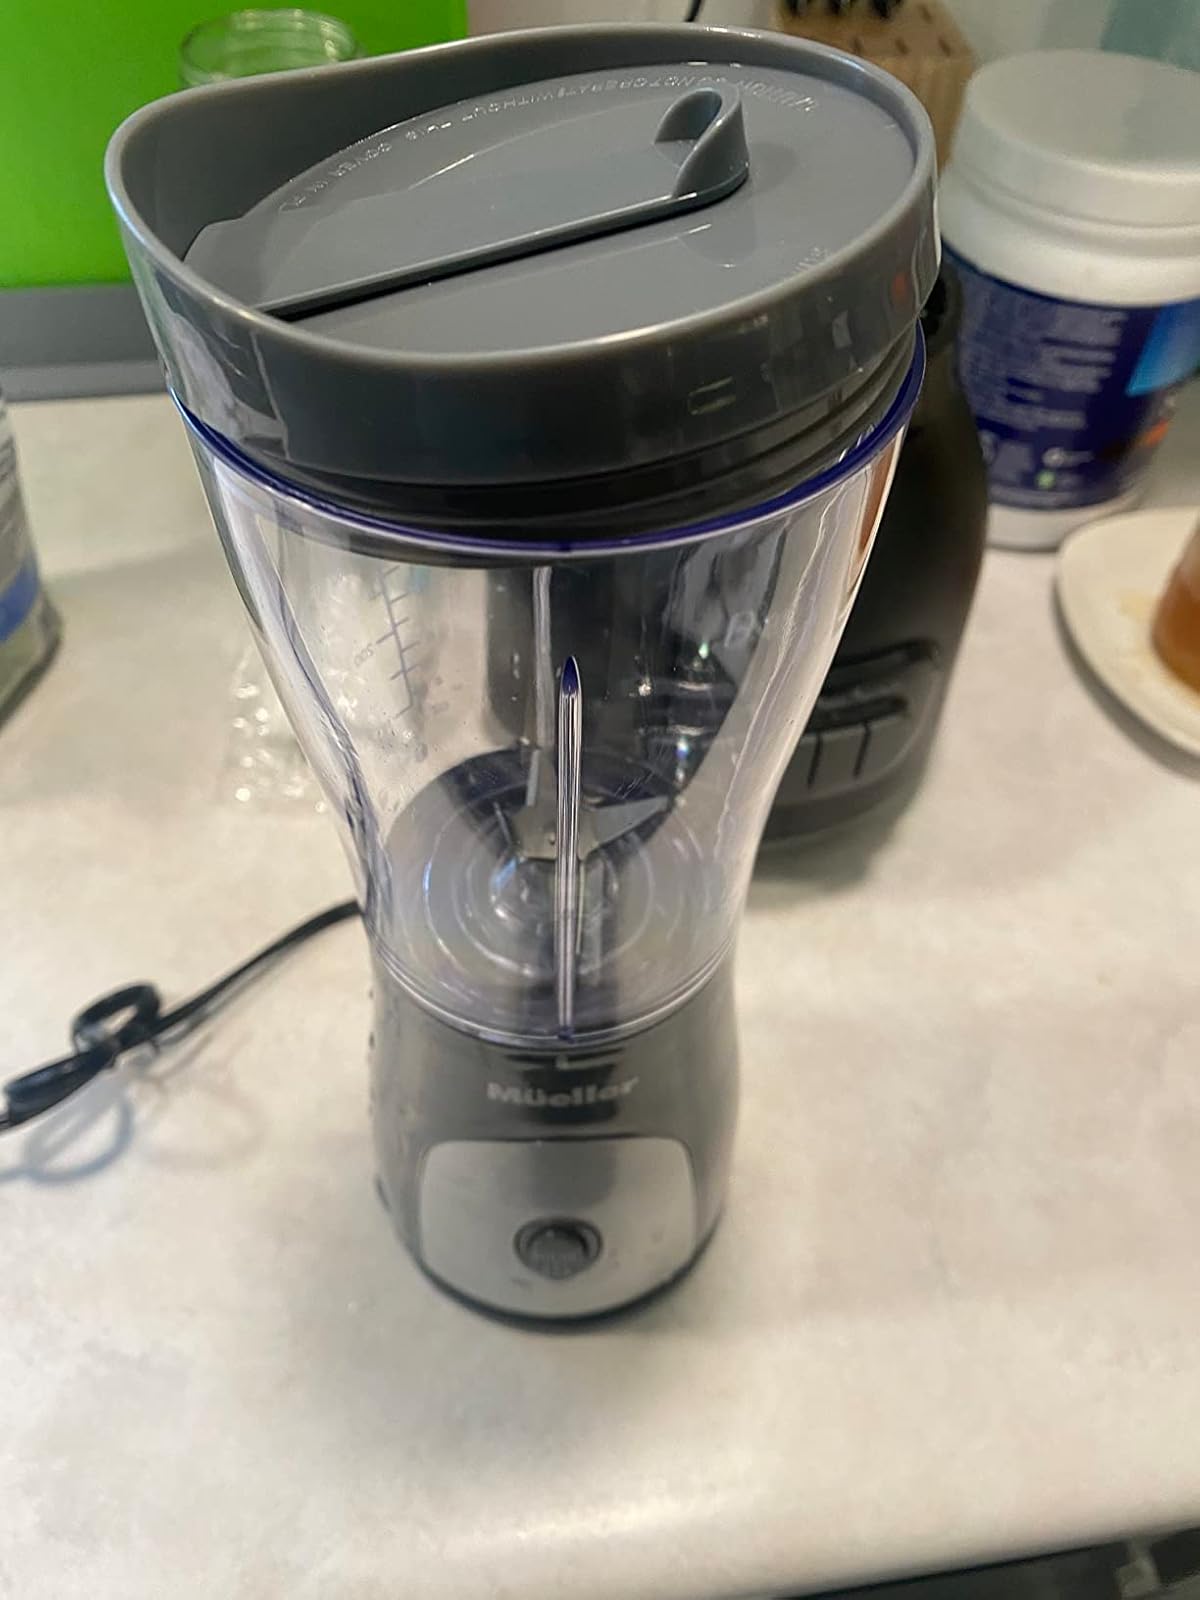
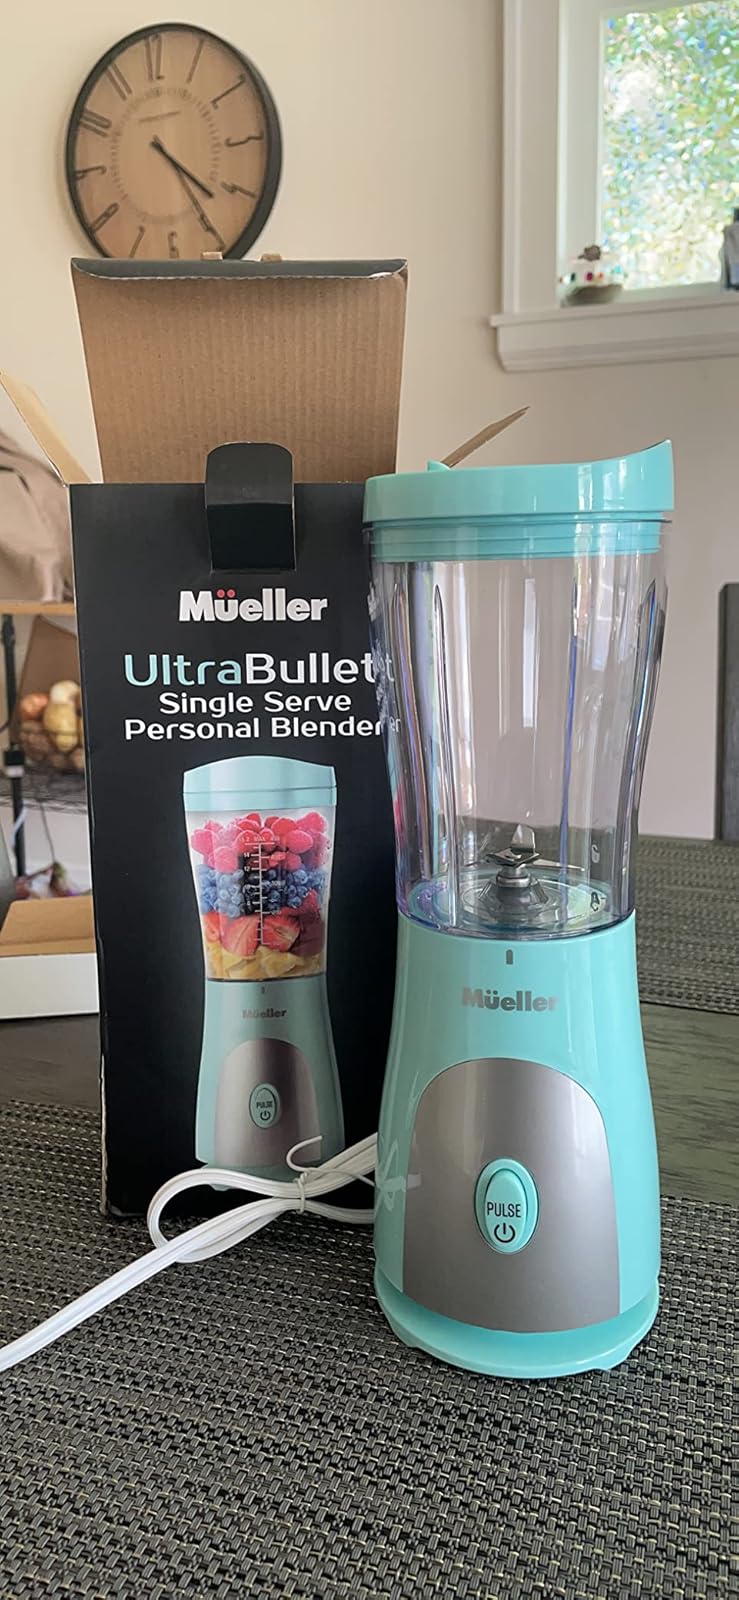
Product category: items_blender
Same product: no